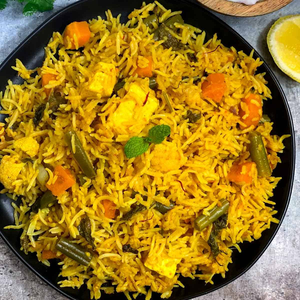
Dish: biryani